UK King's Daughters

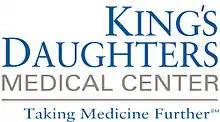
KDMC logo until 2023. This logo is still seen in parts of the hospital campus and at some off-campus facilities.

The hospital ranks fourth in the state of Kentucky in admissions and with number of employees at 5,000, making it the largest employer between Lexington and Charleston, West Virginia. It has been named one of America's top employers from 2002 to 2006 and was a recipient of the "Commonwealth of Kentucky Quality Award" from 2000 to 2002. It was also named one of the nation's Top 100 Hospitals by "Solucient" from 2005 to 2008, and was also named as one of the "100 Best Companies for Working Mothers" by "Working Mother Magazine" from 2003 to 2005.